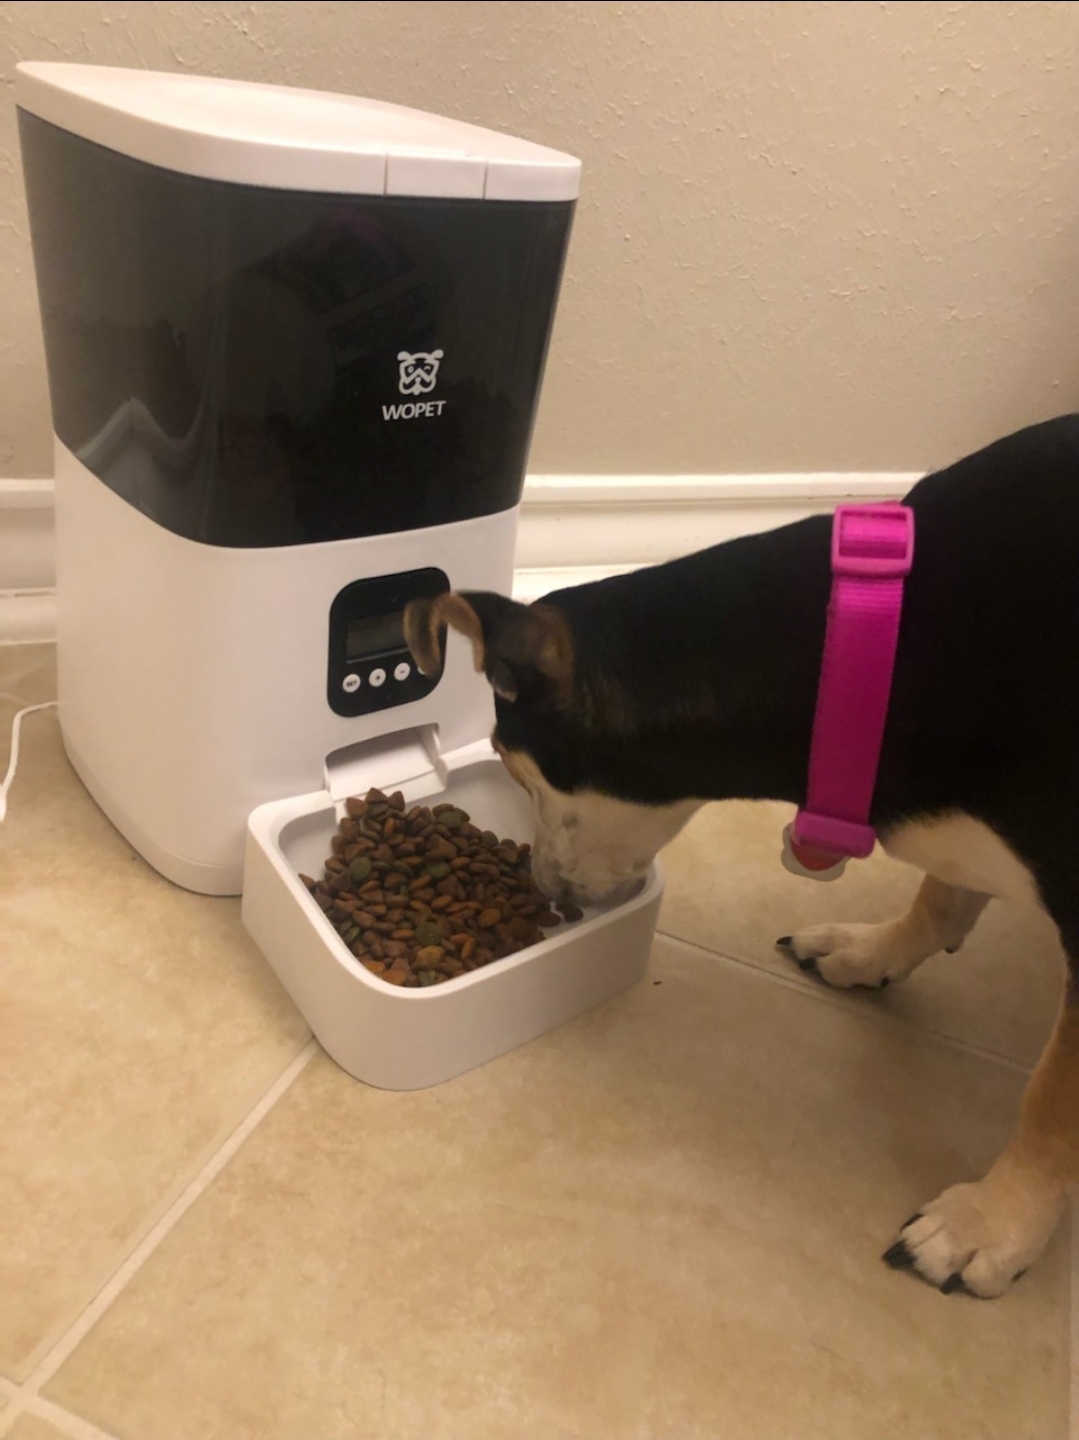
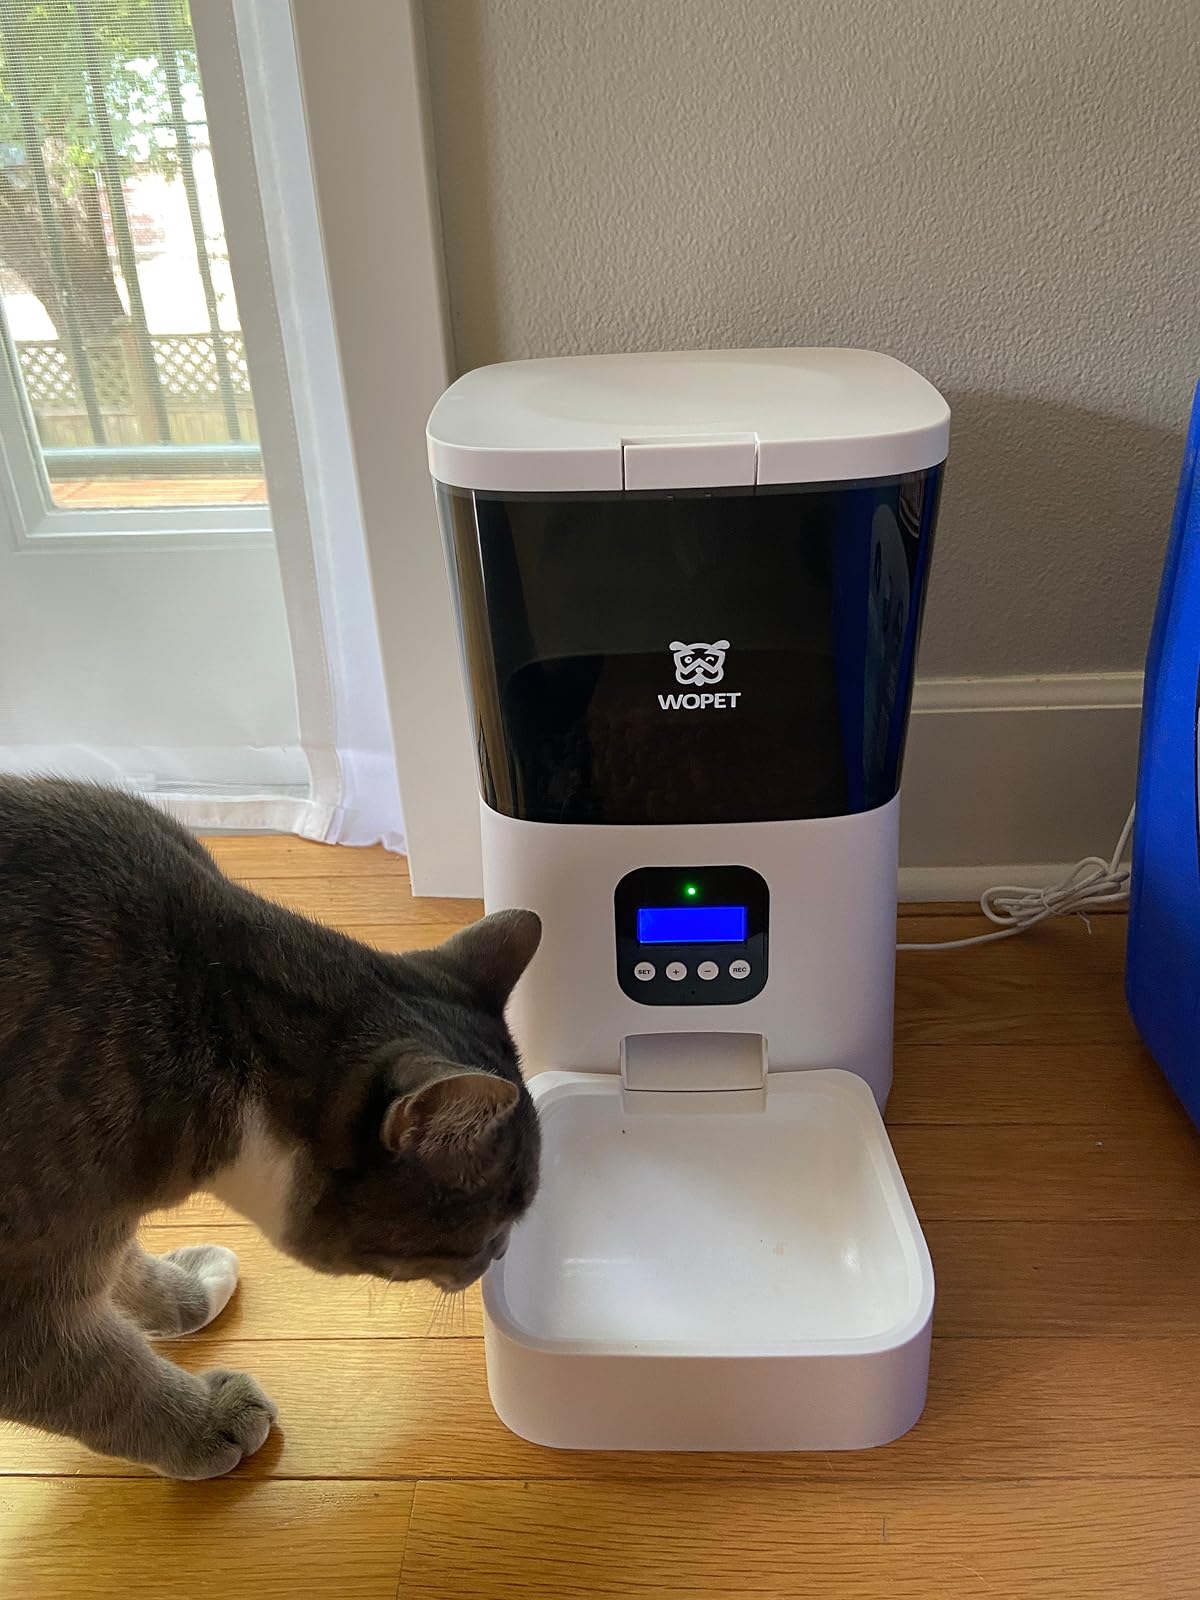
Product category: items_feeder
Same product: yes